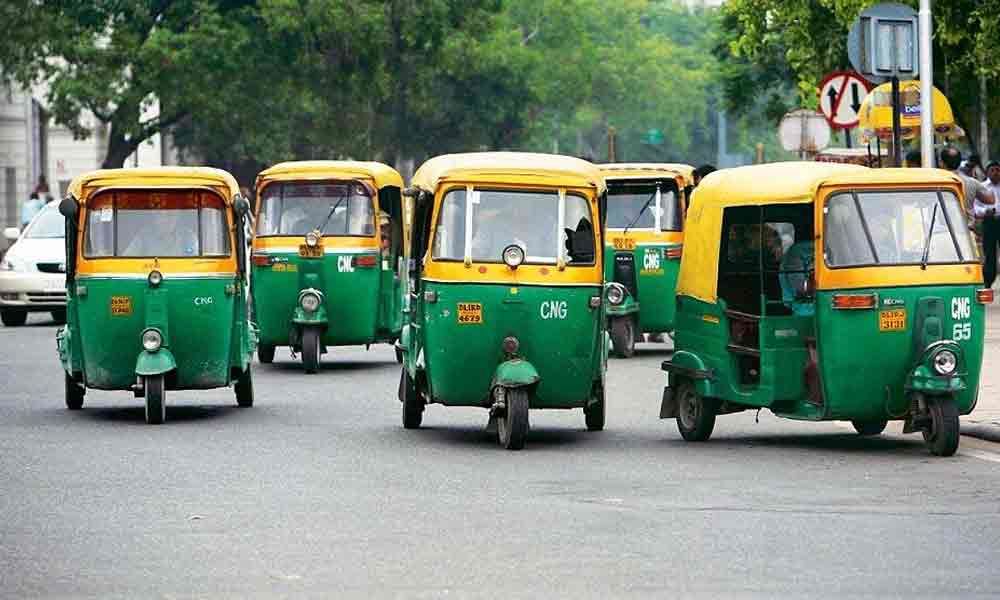
Vehicle type: Auto Rickshaws